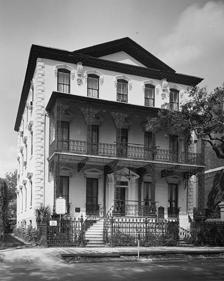
Building: John Rutledge House
Country: United States of America
Year built: 1763
Historic house in South Carolina, United States United States historic place John Rutledge House U.S. National Register of Historic Places U.S. National Historic Landmark U.S. National Historic Landmark District Contributing Property John Rutledge House Show map of South Carolina Show map of the United States Location 116 Broad St., Charleston, South Carolina Coordinates 32°46′34″N 79°56′1″W / 32.77611°N 79.93361°W / 32.77611; -79.93361 Built 1763 Website https://johnrutledgehouseinn.com Part of Charleston Historic District ( ID66000964 ) NRHP reference No. 71000752 Significant dates Added to NRHP November 7, 1971 Designated NHL November 7, 1973 Designated NHLDCP October 9, 1960 The Governor John Rutledge House is a historic house at 116 Broad Street in Charleston, South Carolina . Completed in 1763 by an unknown architect, it was the home of Founding Father John Rutledge , a Governor of South Carolina and a signer of the United States Constitution . It was declared a National Historic Landmark in 1973. Description and history The John Rutledge House is located in historic Charleston, on the north side of Broad Street, opposite its junction with Orange Street, and the Edward Rutledge House , the home of John's brother.  It is a tall three-story structure, rendered even taller by its placement on a raised basement.  It has a hip roof with a front-facing gable, stuccoed walls, and corner quoining.  The front facade is distinguished by an ornate two-story wrought iron balcony, which is believed to have been made by Christopher Werner . The house was built as a two-story structure for John Rutledge in 1763, by which time he had already established a successful law practice.  Rutledge played a significant role in organizing the Patriot forces of South Carolina during the American Revolutionary War , serving as the state's executive for much of the conflict.  He also attended the Constitutional Convention of 1787, and is a signer of the United States Constitution . The house passed out of his family, and was enlarged by the addition of the third story in 1853 by Thomas M. Gadsden.  The house served as a law office in the 20th century. John Rutledge House Inn In 1989, the house was renovated and opened to the public as the John Rutledge House Inn. The inn has 19 guest rooms, ranging from standard hotel rooms to large suites. 11 of these rooms are located in the main house, with the remaining 8 being in the carriage houses (located at the rear of the property). In addition to the guest rooms, the house contains a ball room (open to the public), which is used for afternoon tea as well as breakfast. The John Rutledge House has received a 4 diamond rating from AAA, and is a member of both the Select Registry and Historic Hotels of America . John Rutledge House, October 2011 See also Wikimedia Commons has media related to John Rutledge House . List of National Historic Landmarks in South Carolina National Register of Historic Places listings in Charleston, South Carolina References